45 and 46 Clarges Street

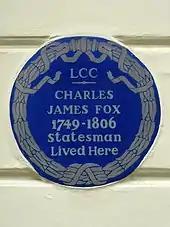
Charles James Fox (1749–1806) blue plaque

45 and 46 Clarges Street are two Grade II listed townhouses built around 1730–1750, located in Clarges Street in the Mayfair district of London.